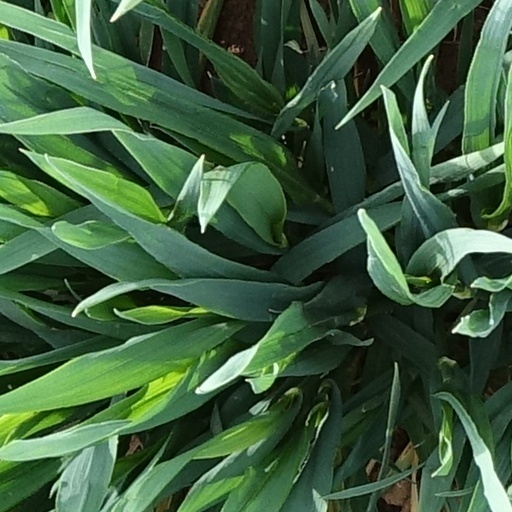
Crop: wheat